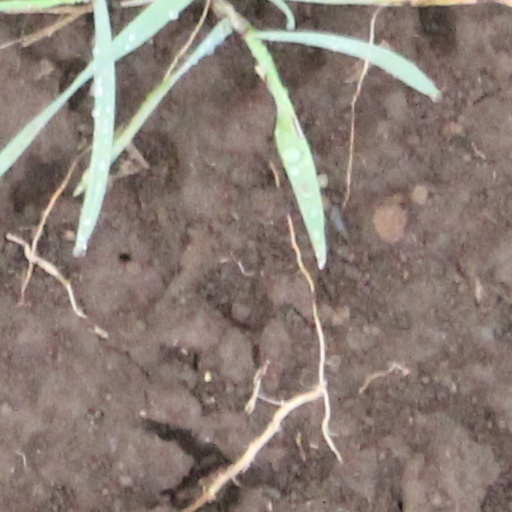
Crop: wheat